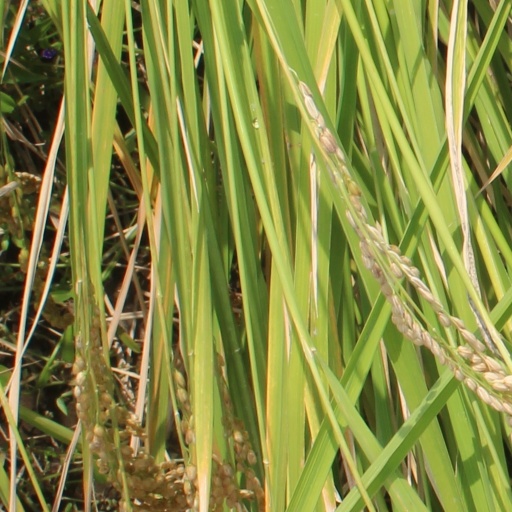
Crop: rice